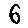
Label: 6